Doris Wagner (Bundestag)

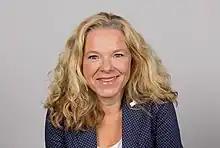
Doris Wagner in 2014.

Doris Wagner (born 28 January 1963) is a German politician from Alliance 90/The Greens. She was a Member of the Bundestag for Bavaria from 2013 to 2017.